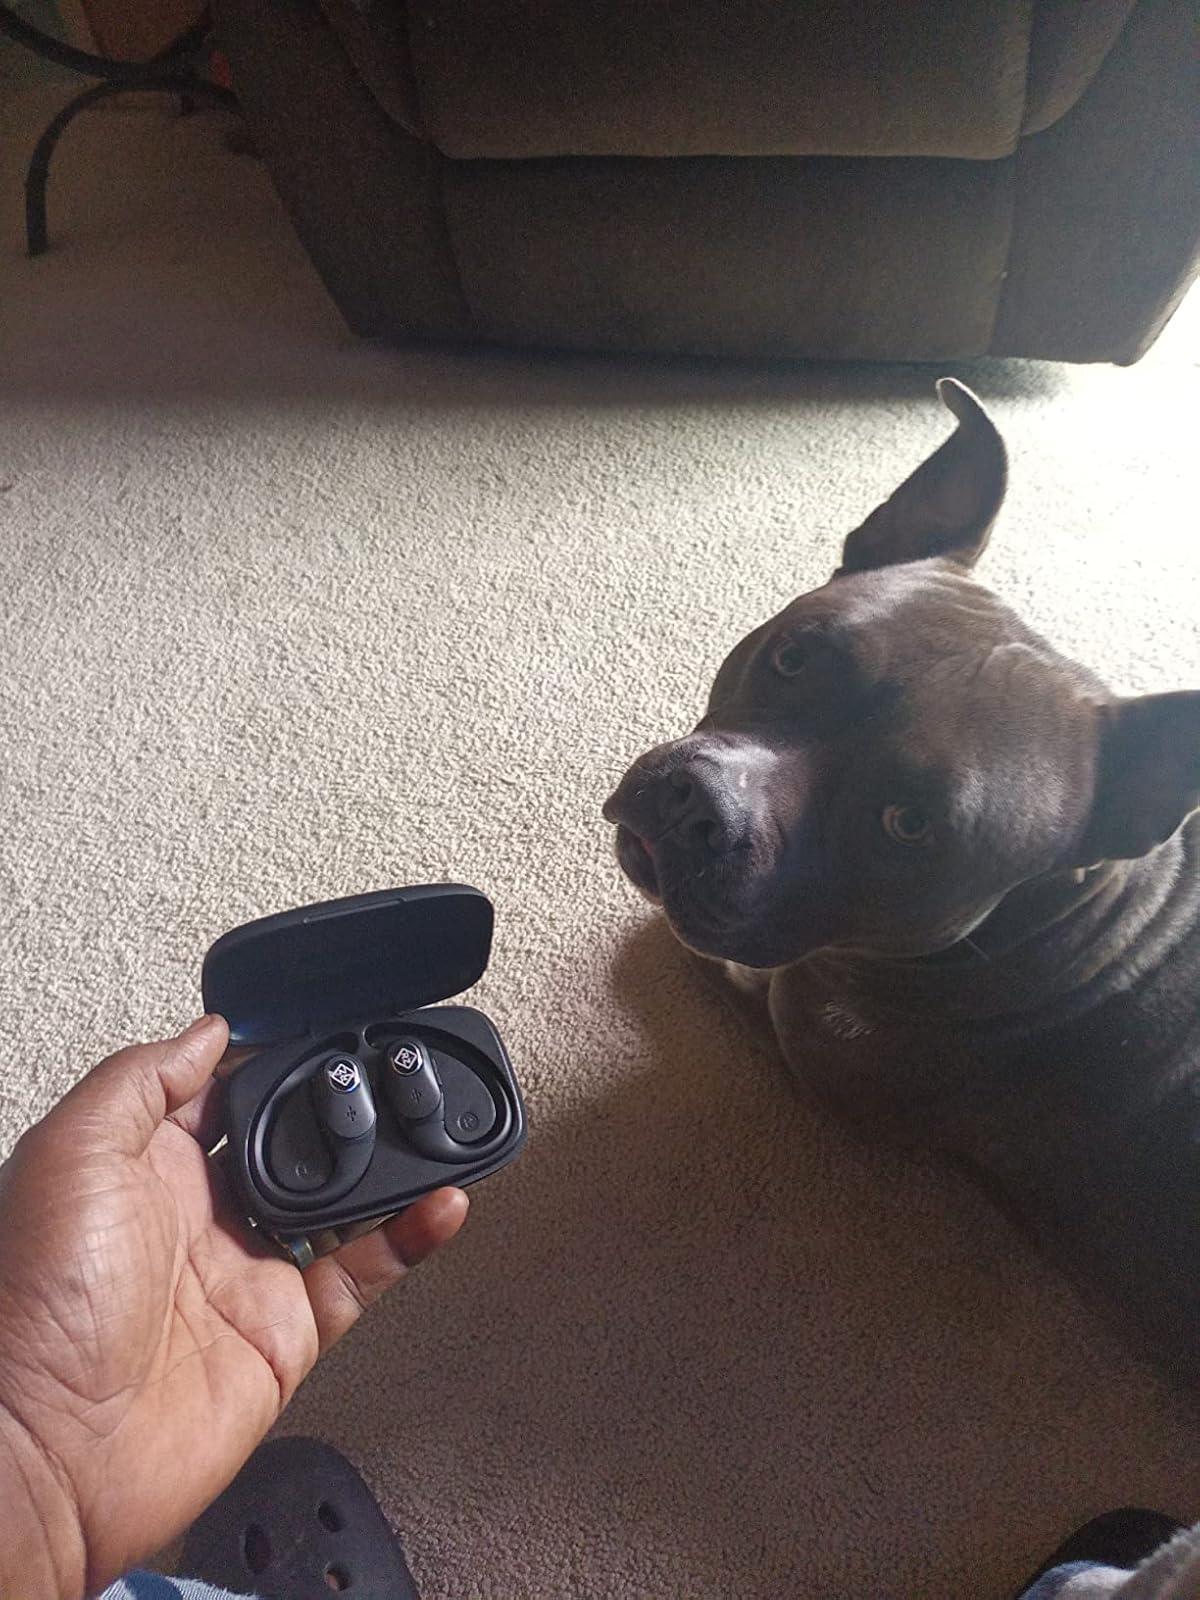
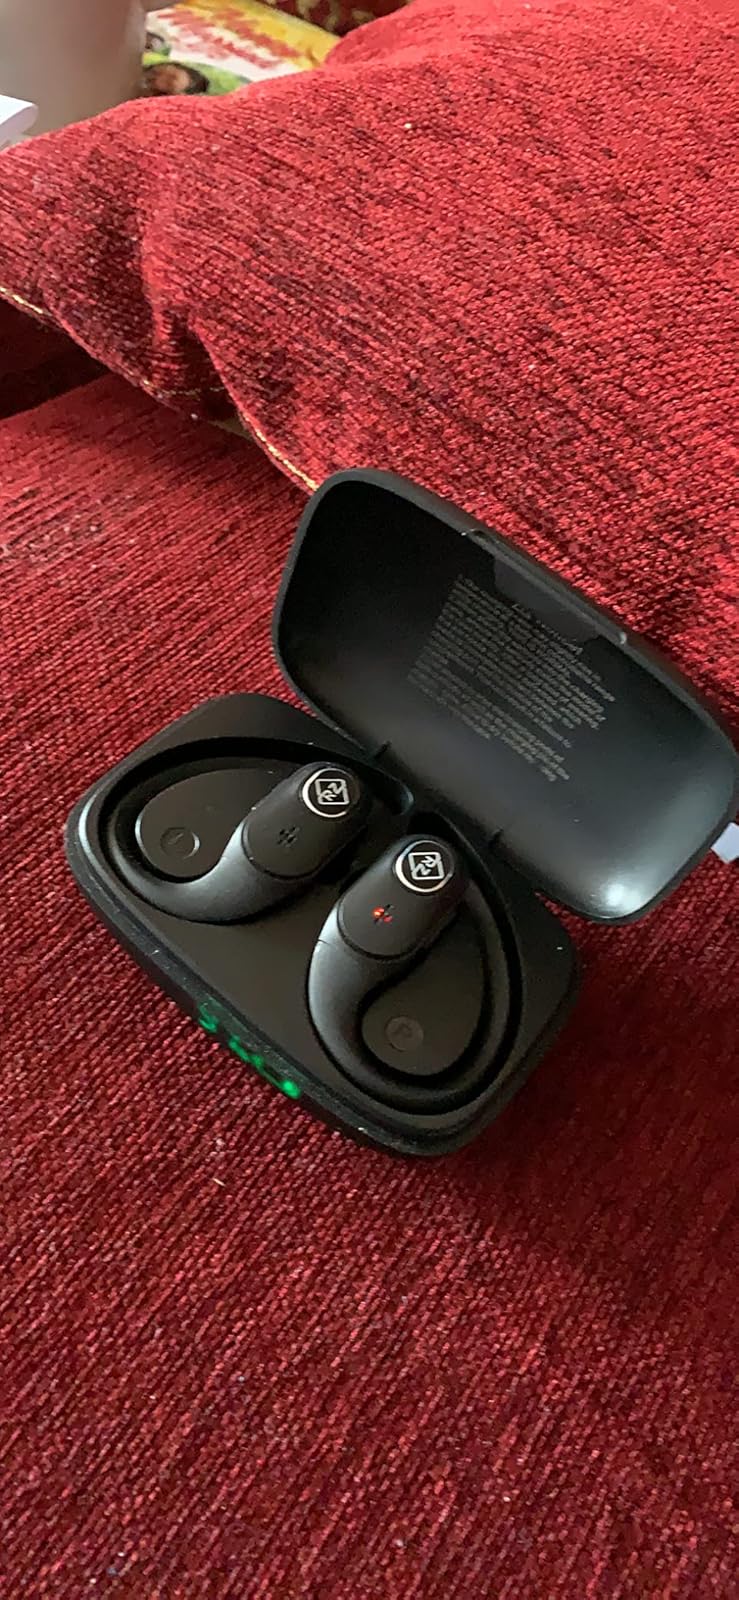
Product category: earbuds
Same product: yes